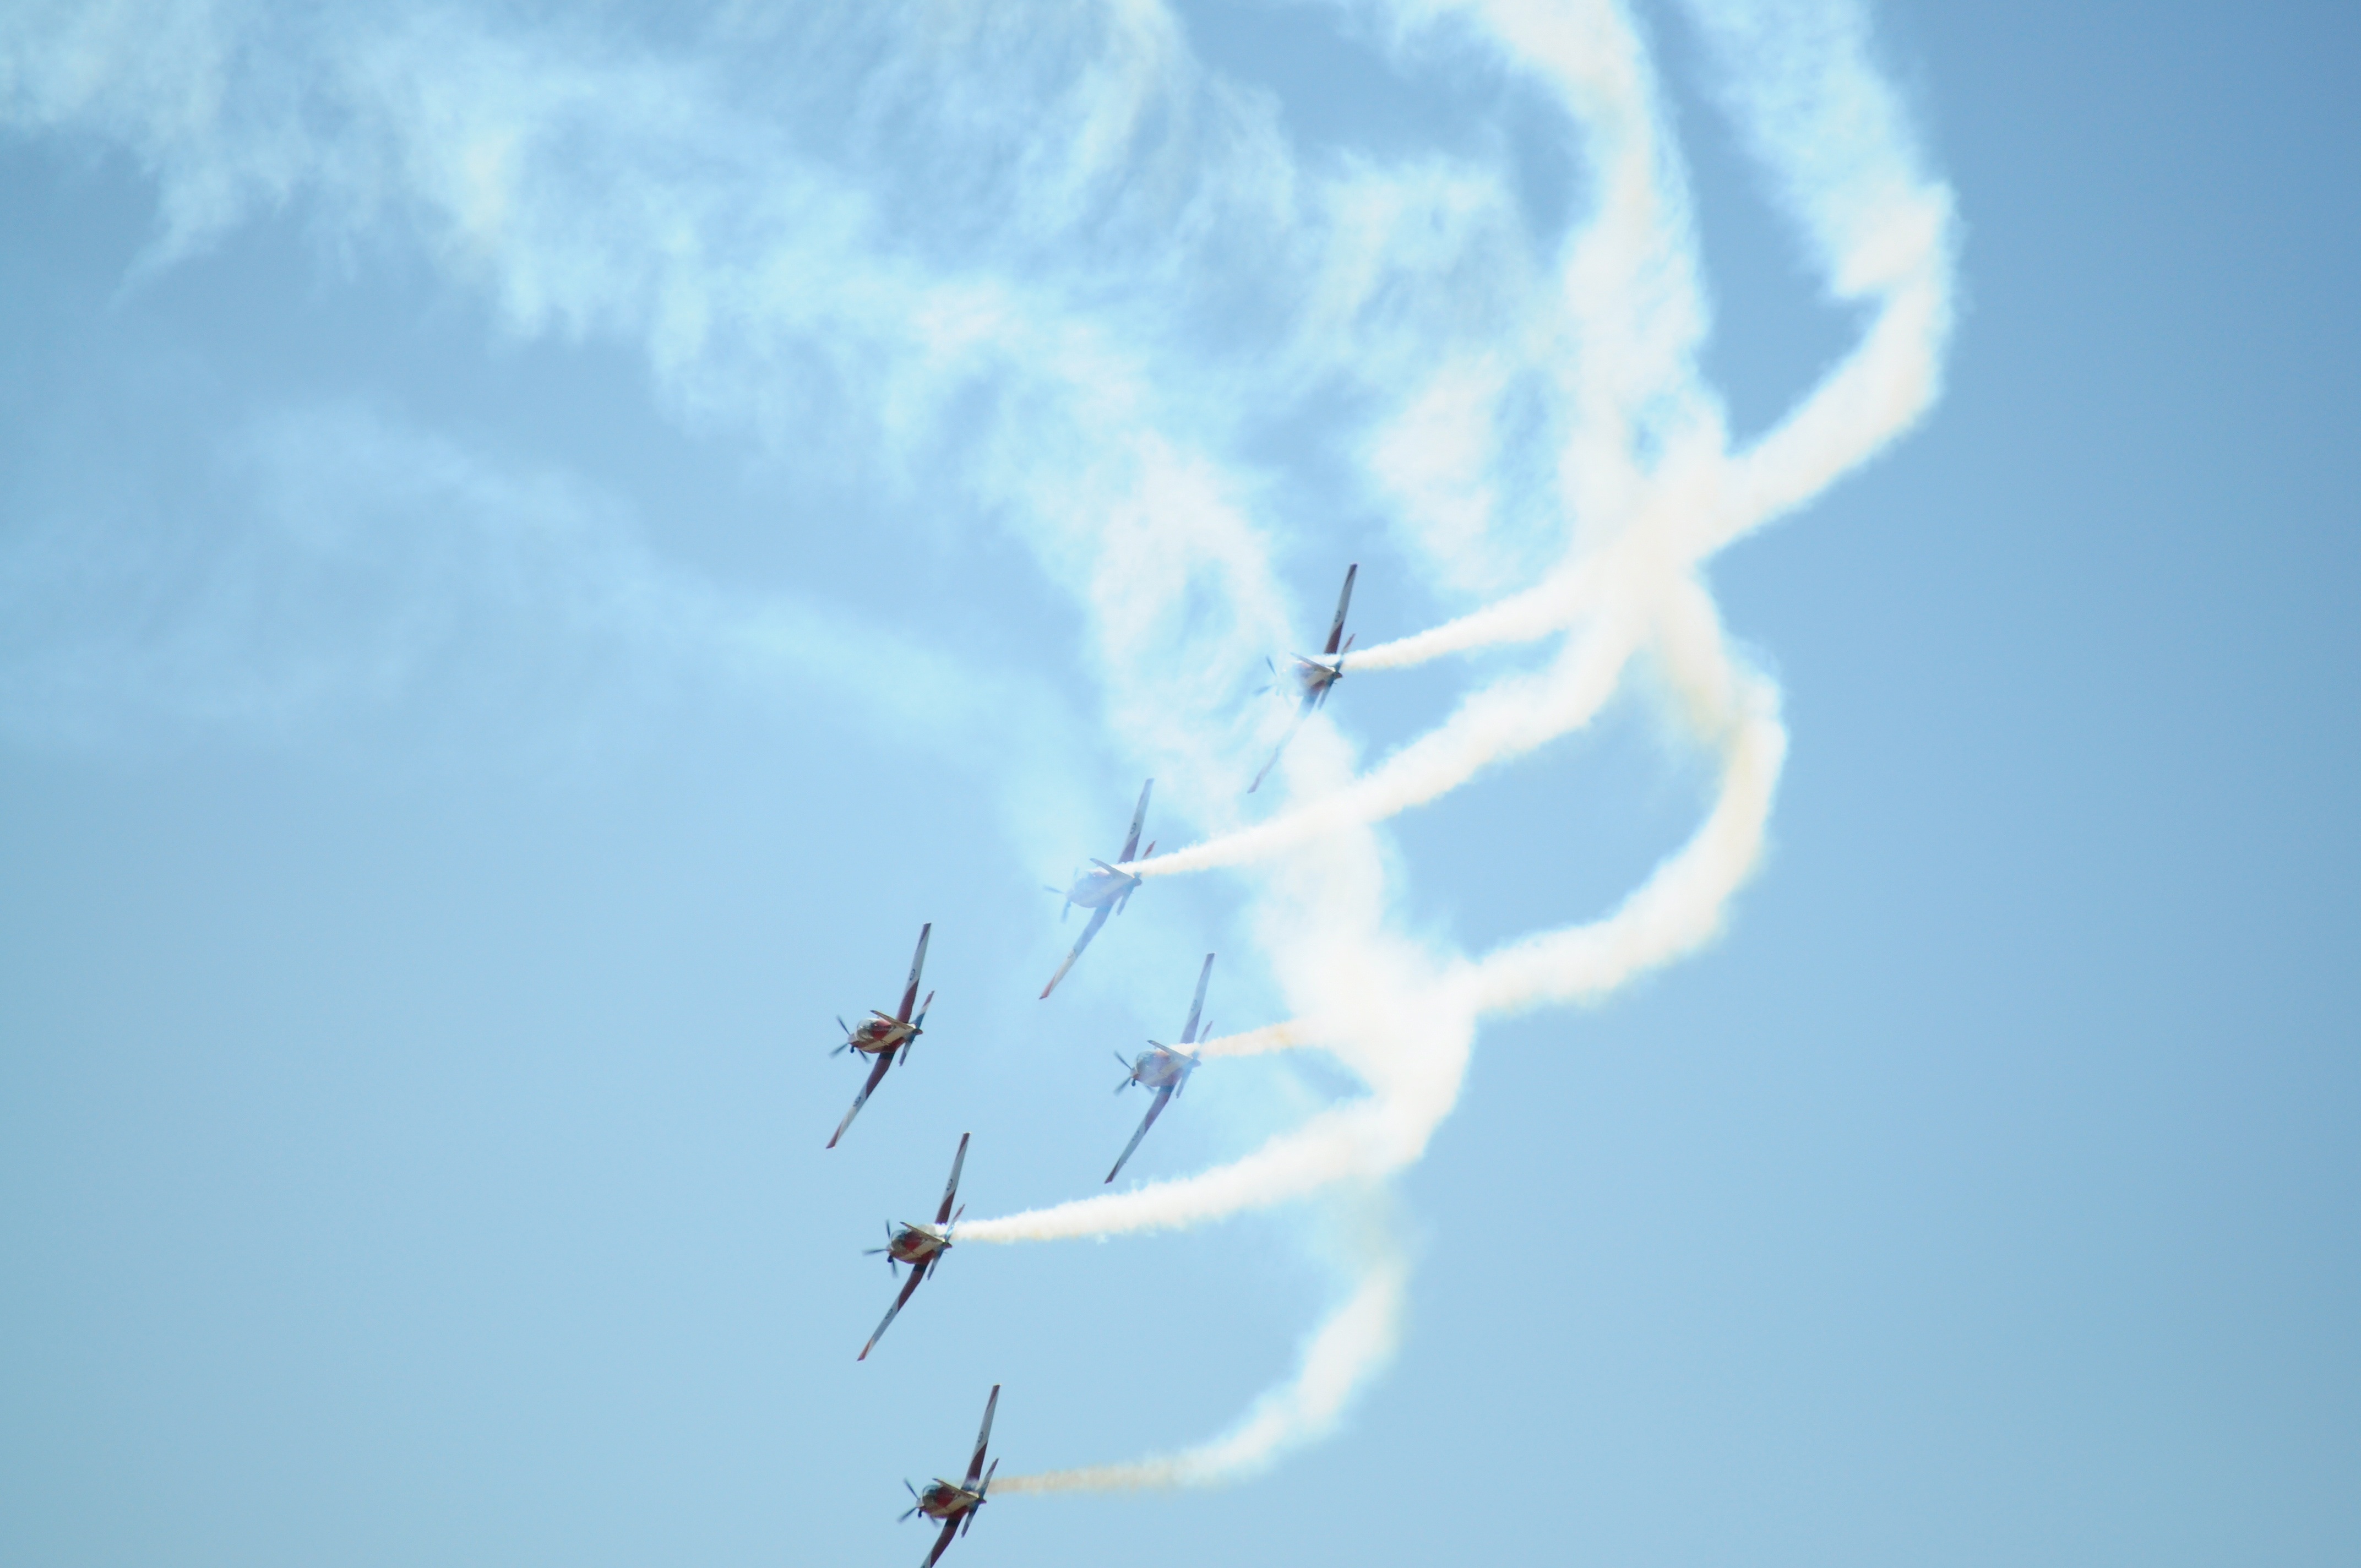
wing, cloud, sky, flying, plane, aircraft, formation, vehicle, aviation, flight, planes, stunt, air show, air force, aerobatics, atmosphere of earth, general aviation